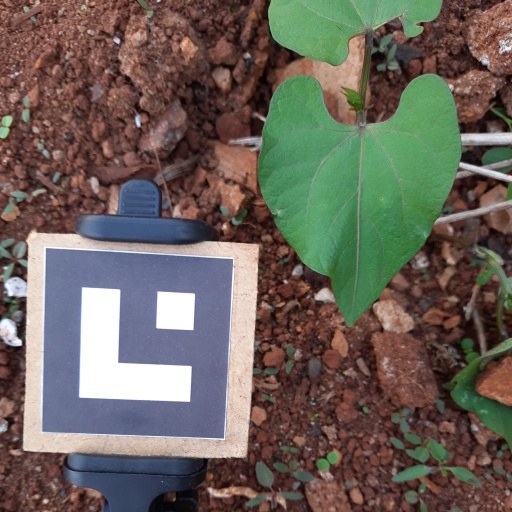
Observations: wavy surface, no eating holes, under shade